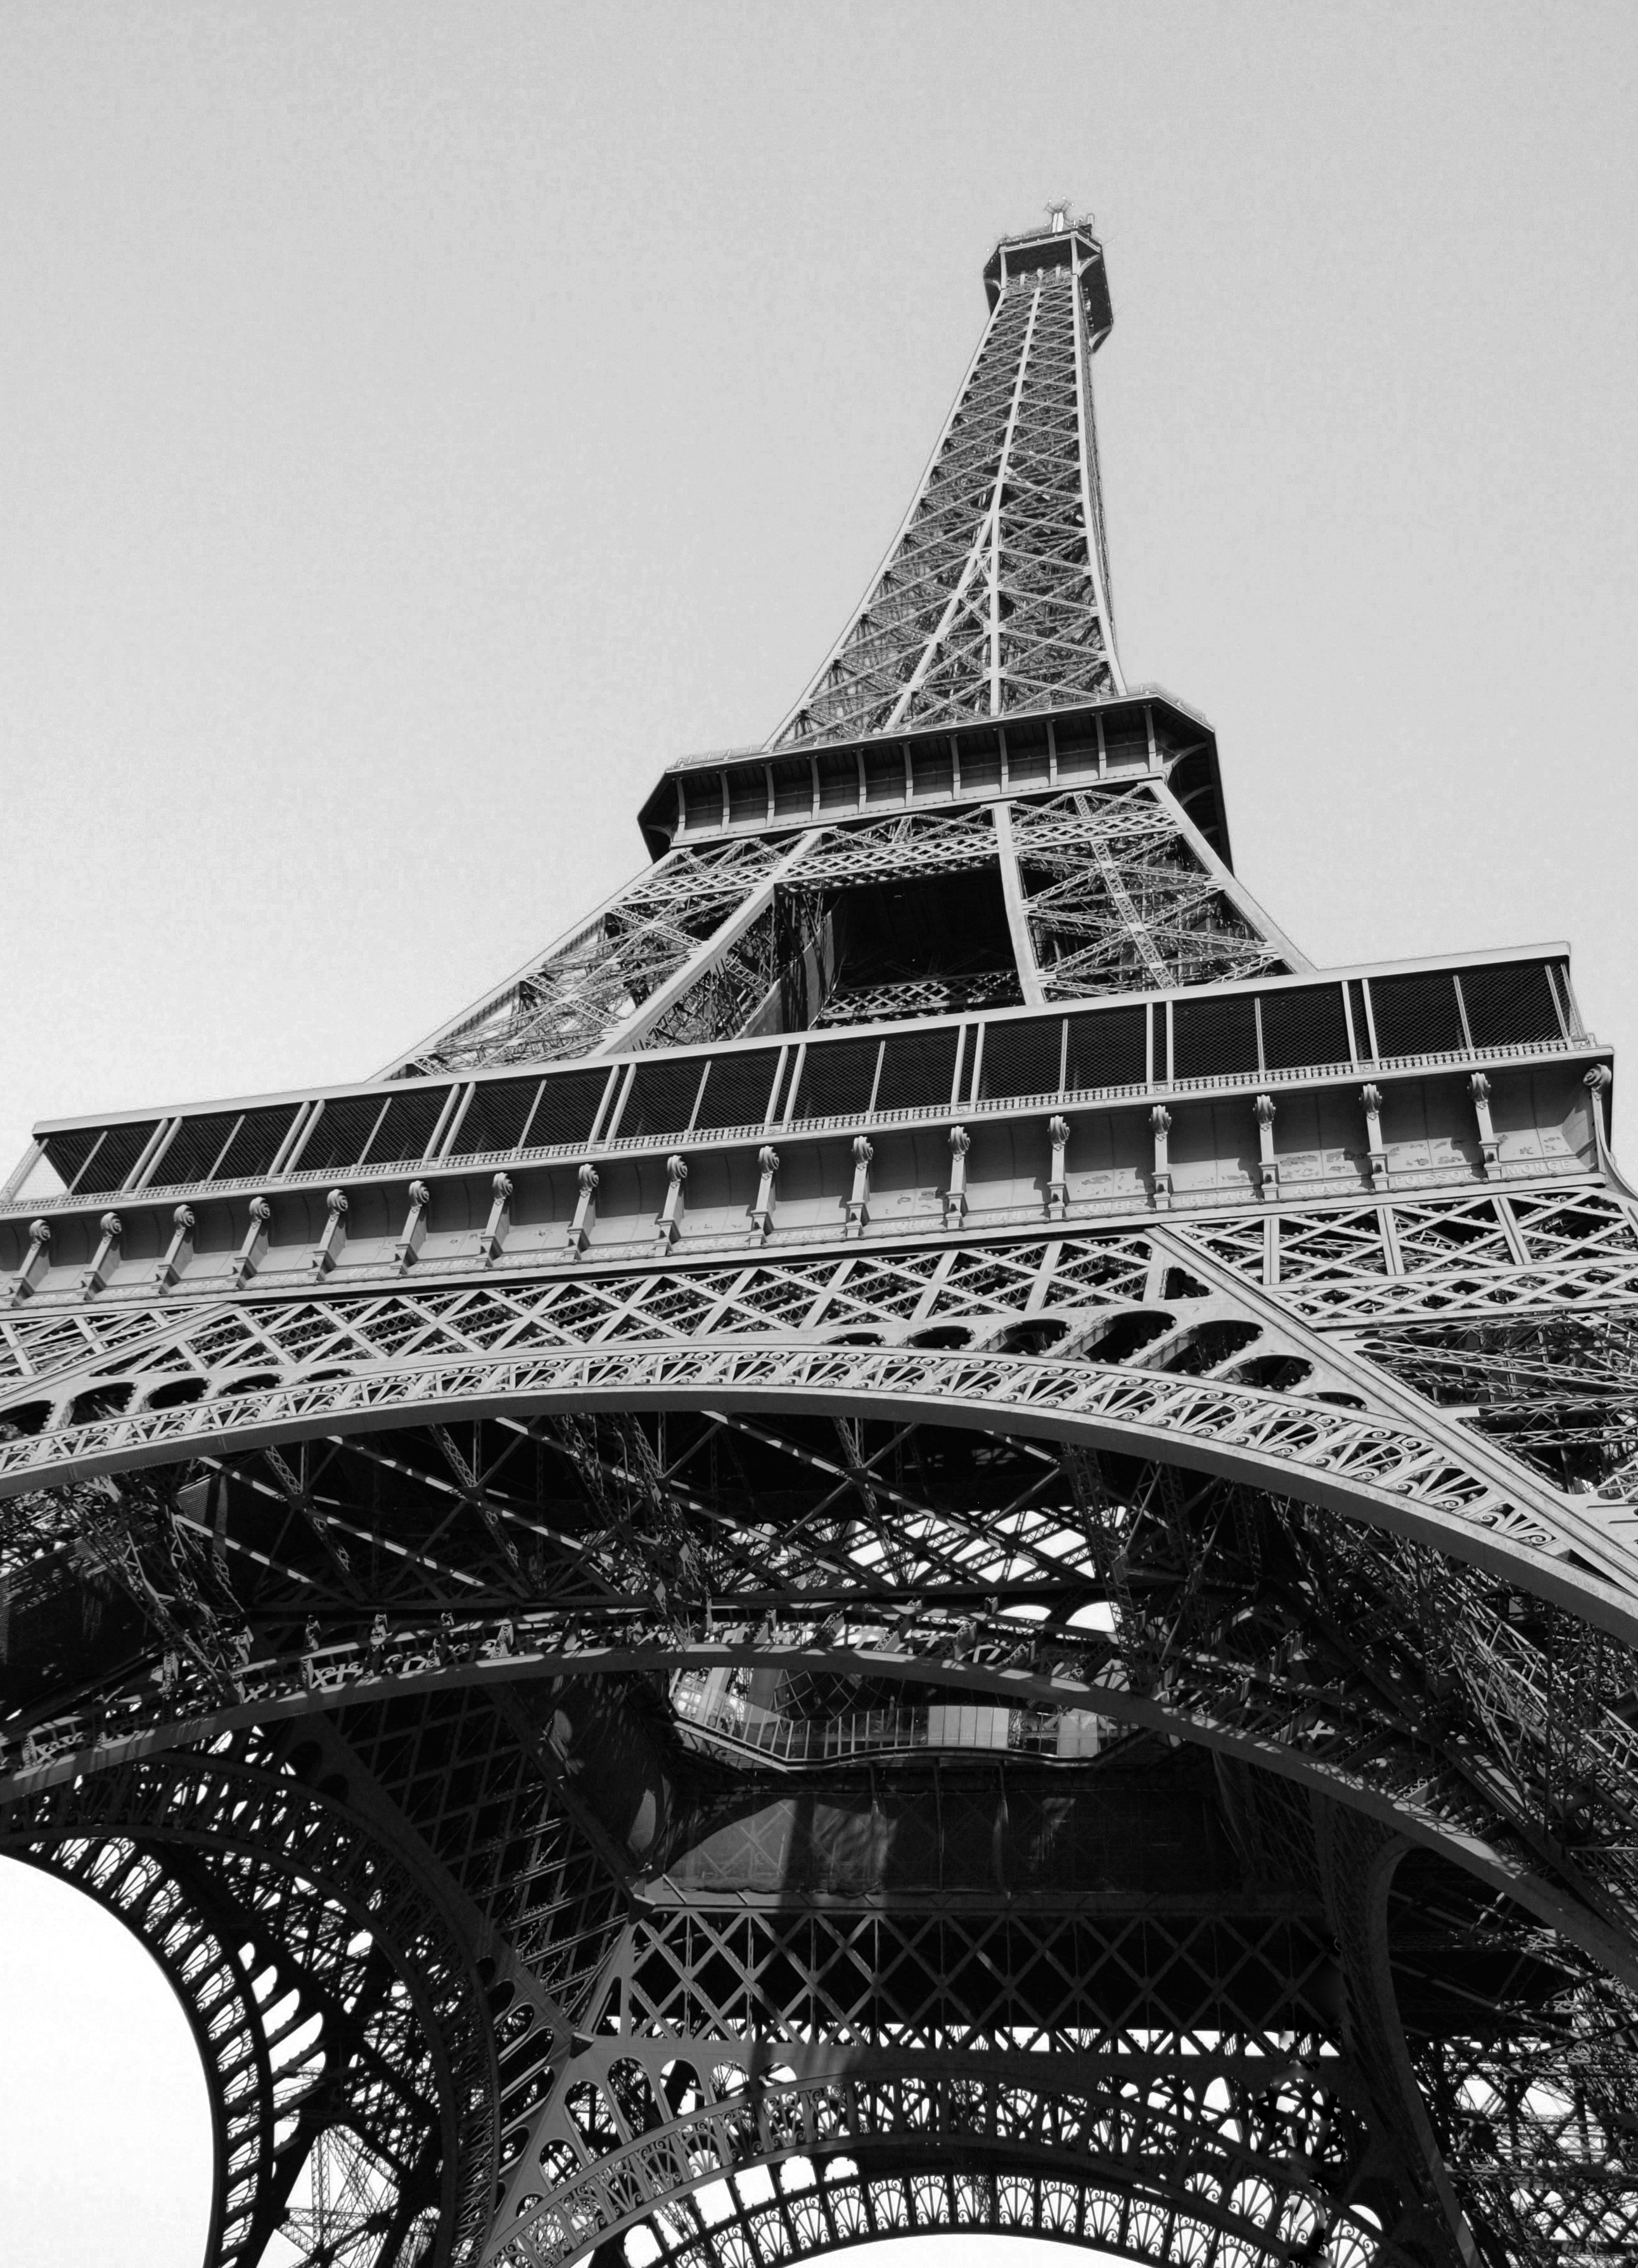
black and white, france, tower, landmark, black, monochrome, the eiffel tower, symmetry, monochrome photography